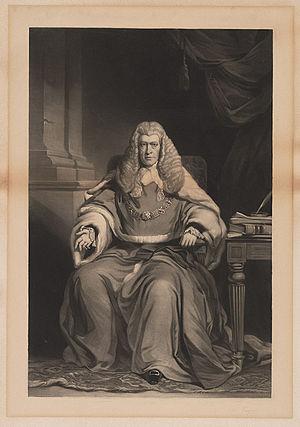
Sir Jonathan Frederick Pollock, 1ᵉʳ baronnet, PC était un avocat, un homme politique conservateur et mathématicien britannique.
À l'université de Cambridge, un wrangler est un étudiant qui a obtenu les meilleurs résultats scolaires en troisième année de mathématiques.
La circonscription d'Huntingdon est une circonscription anglaise située dans le Cambridgeshire et représentée à la Chambre des Communes du Parlement britannique.